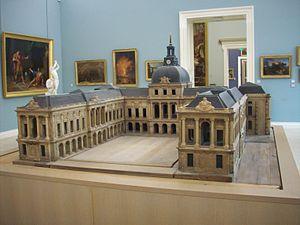
Maquette en chêne de l'Hôtel de ville de Rouen, réalisée par Drouin en 1758. L'architecte Le Carpentier la donne à la ville de Rouen en 1760. Elle est affectée au musée des Beaux-Arts de Rouen en 1912.
Antoine Matthieu Le Carpentier, né le 15 juillet 1709 à Rouen et mort le 16 juillet 1773 à Paris, est un architecte français.
Rouen, à la suite de son accroissement et du fait de l’importance de l’administration, a connu plusieurs hôtels de ville, dont l'emplacement a varié au cours de l'histoire.